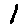
Label: 1